Torsken Church

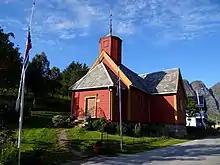
View of the church

Torsken Church is a parish church of the Church of Norway in Senja Municipality in Troms county, Norway. It is located in the village of Torsken on the west coast of the island of Senja. It is the main church for the Torsken parish which is part of the Senja prosti (deanery) in the Diocese of Nord-Hålogaland. The red, wooden church was built in a cruciform style in 1784 by an unknown architect. The church seats about 100 people.